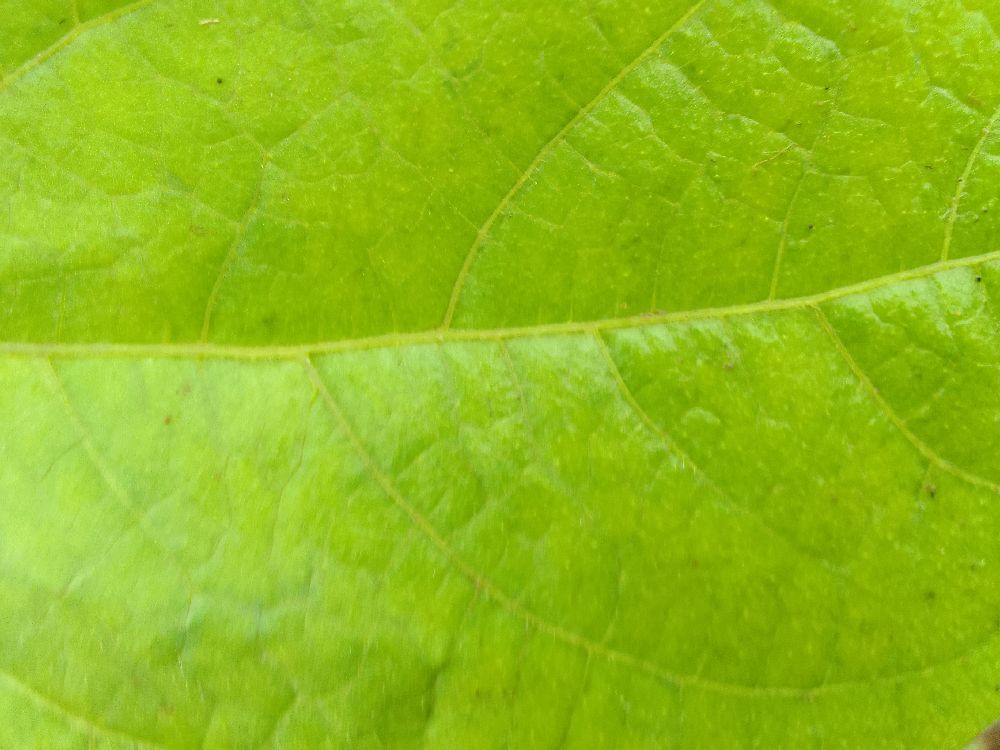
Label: healthy